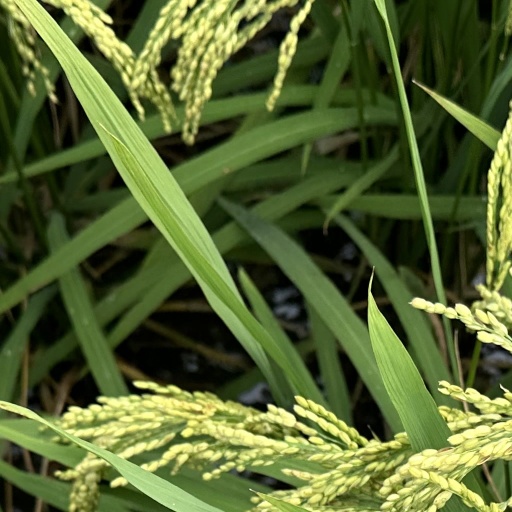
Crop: rice